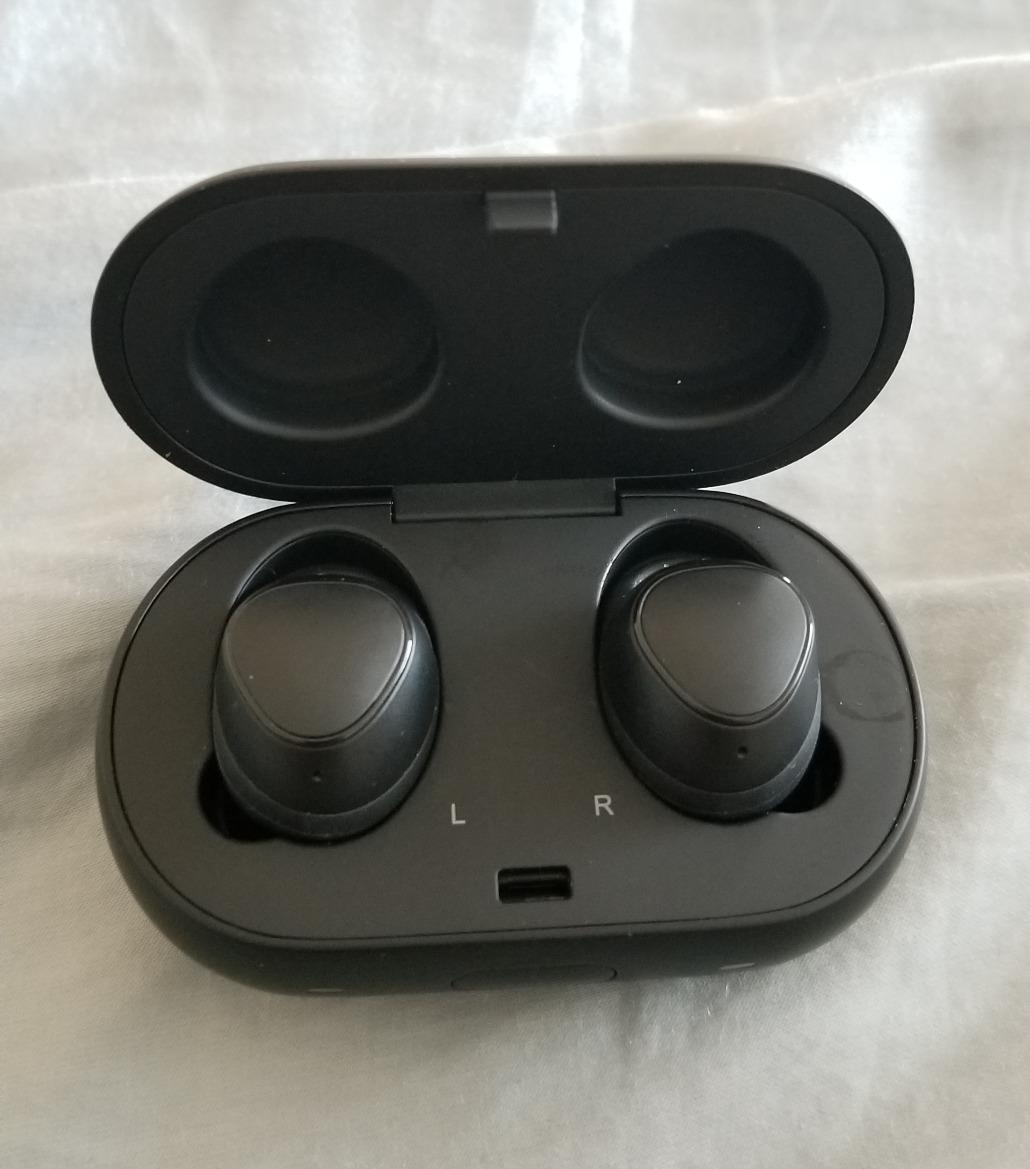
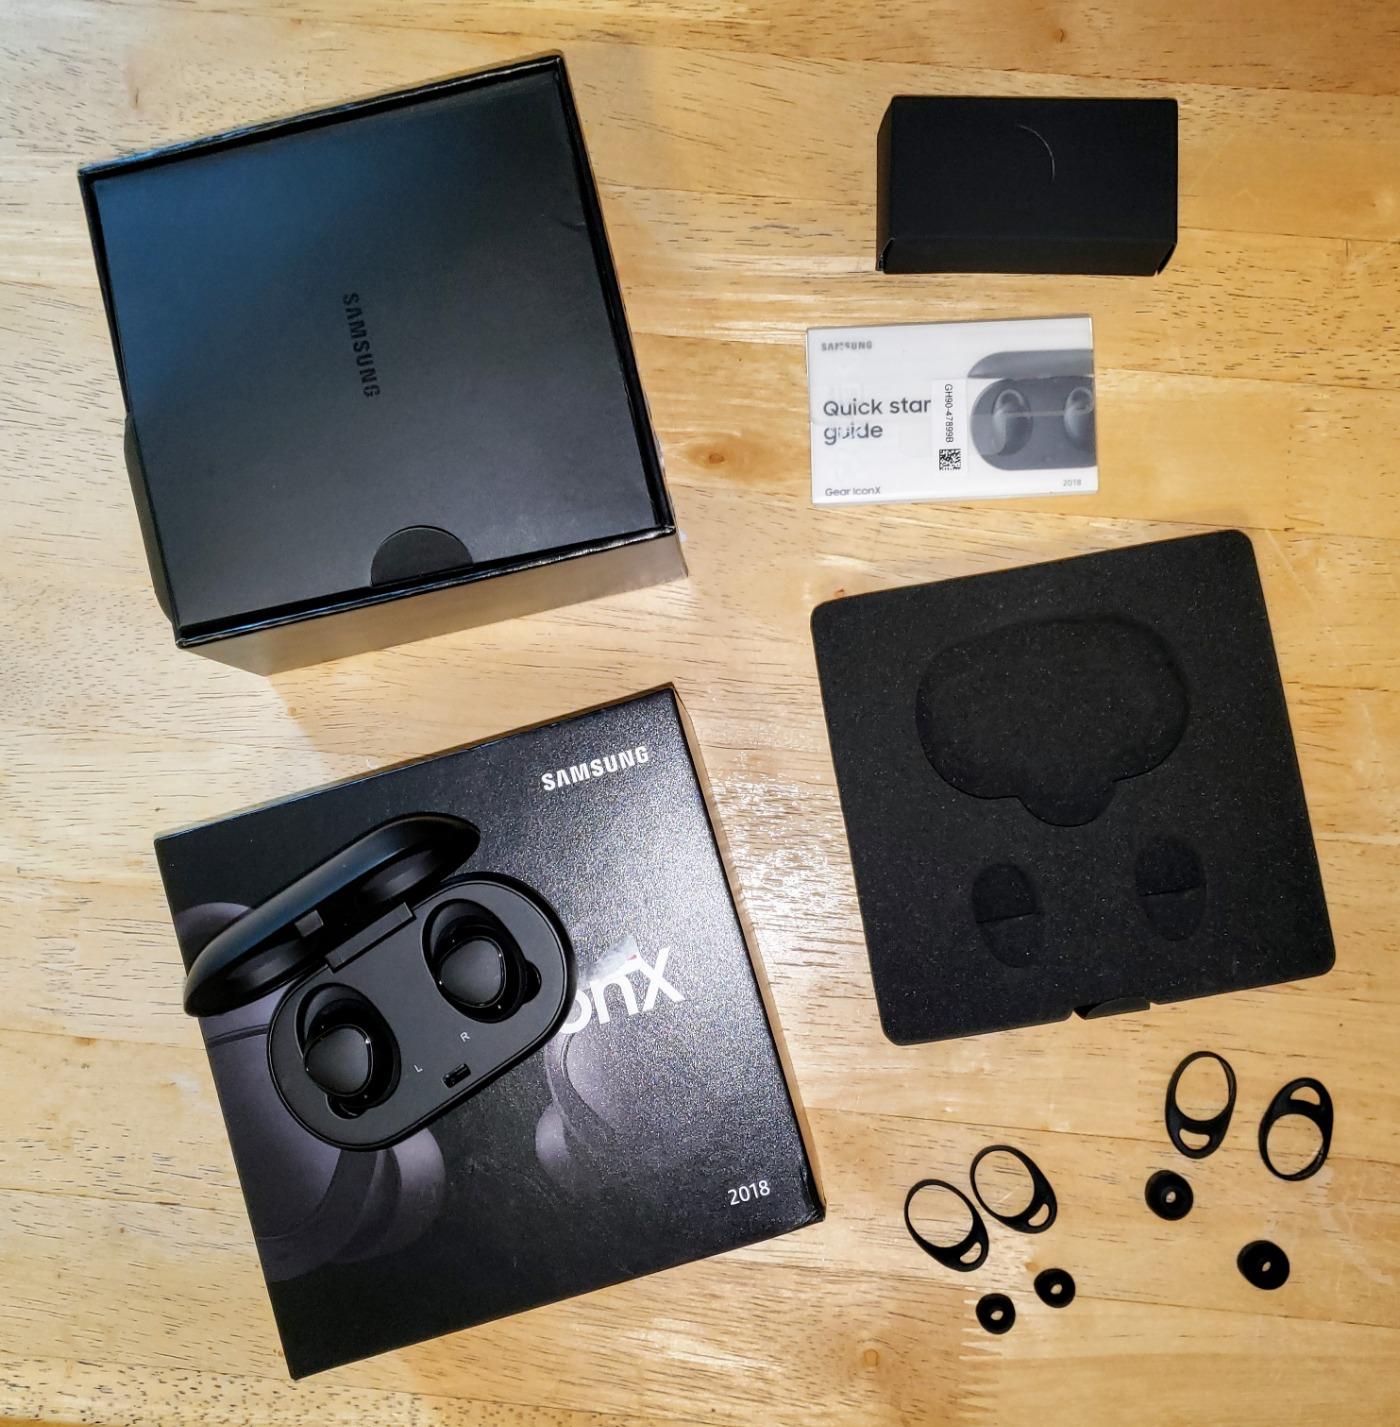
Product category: earbuds
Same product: yes